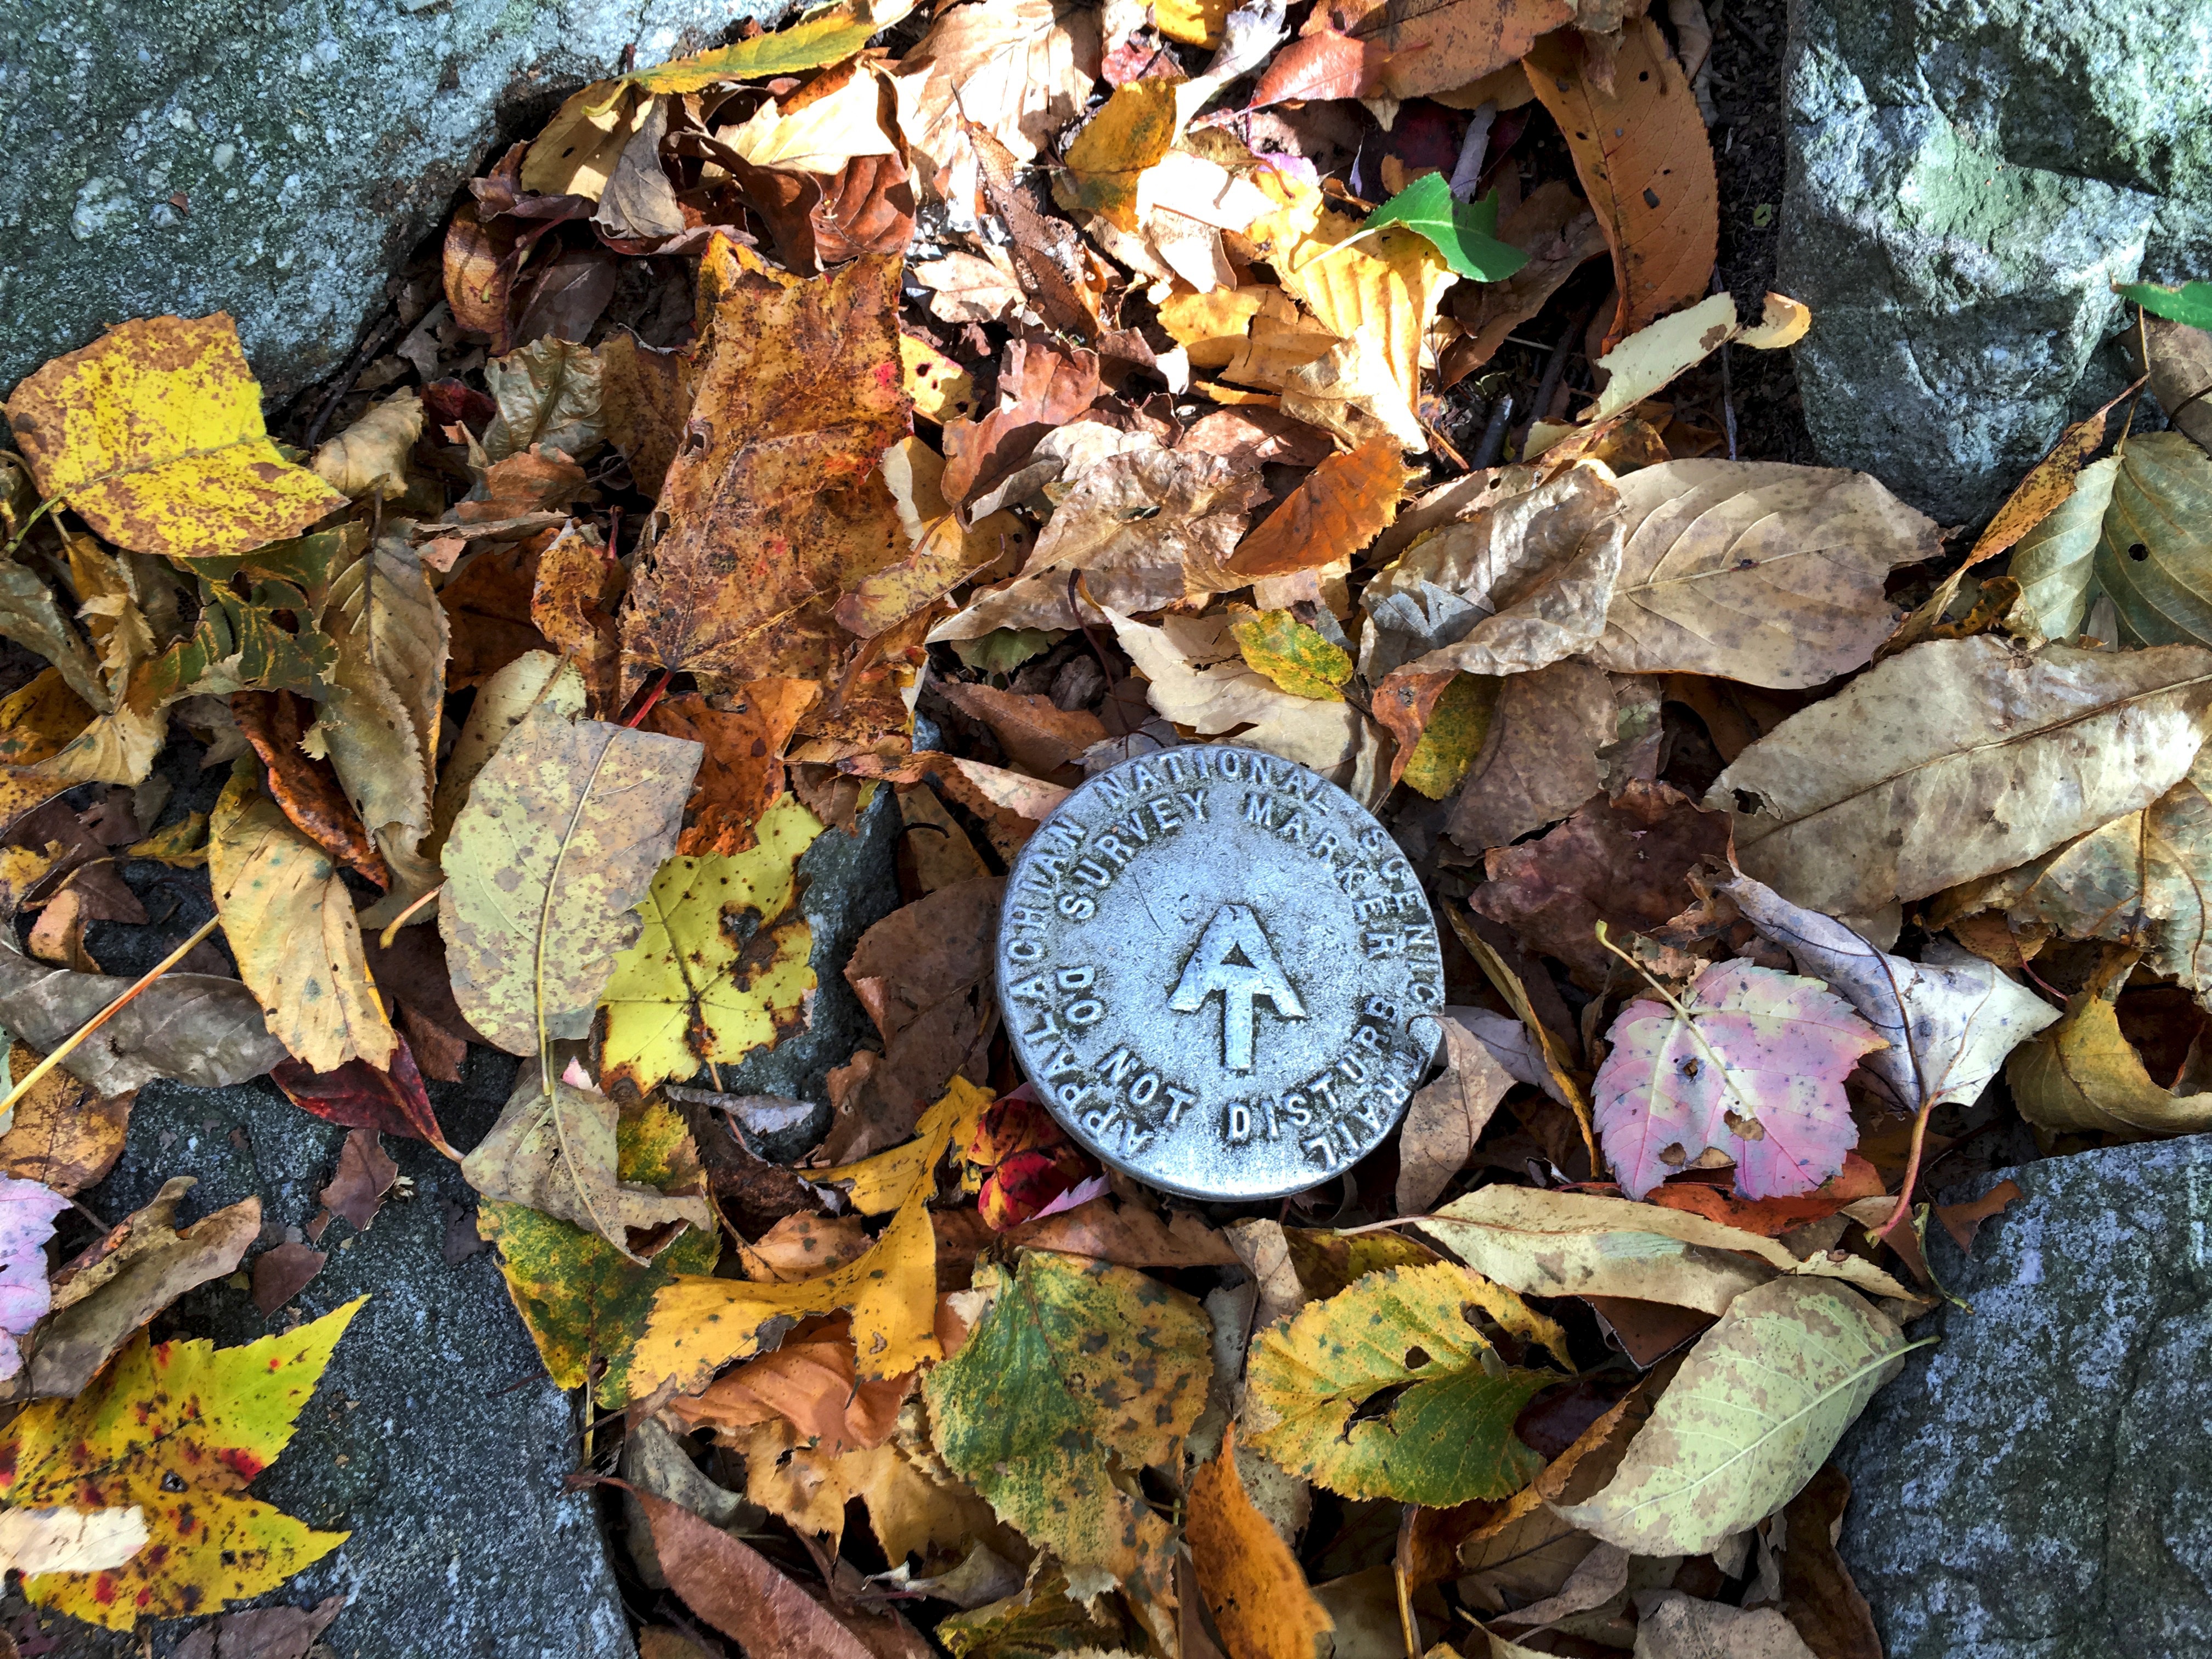
landscape, tree, nature, forest, outdoor, plant, sky, hiking, leaf, flower, autumn, soil, botany, flora, season, backpacking, woodland, footpath, appalachian trail, natural environment